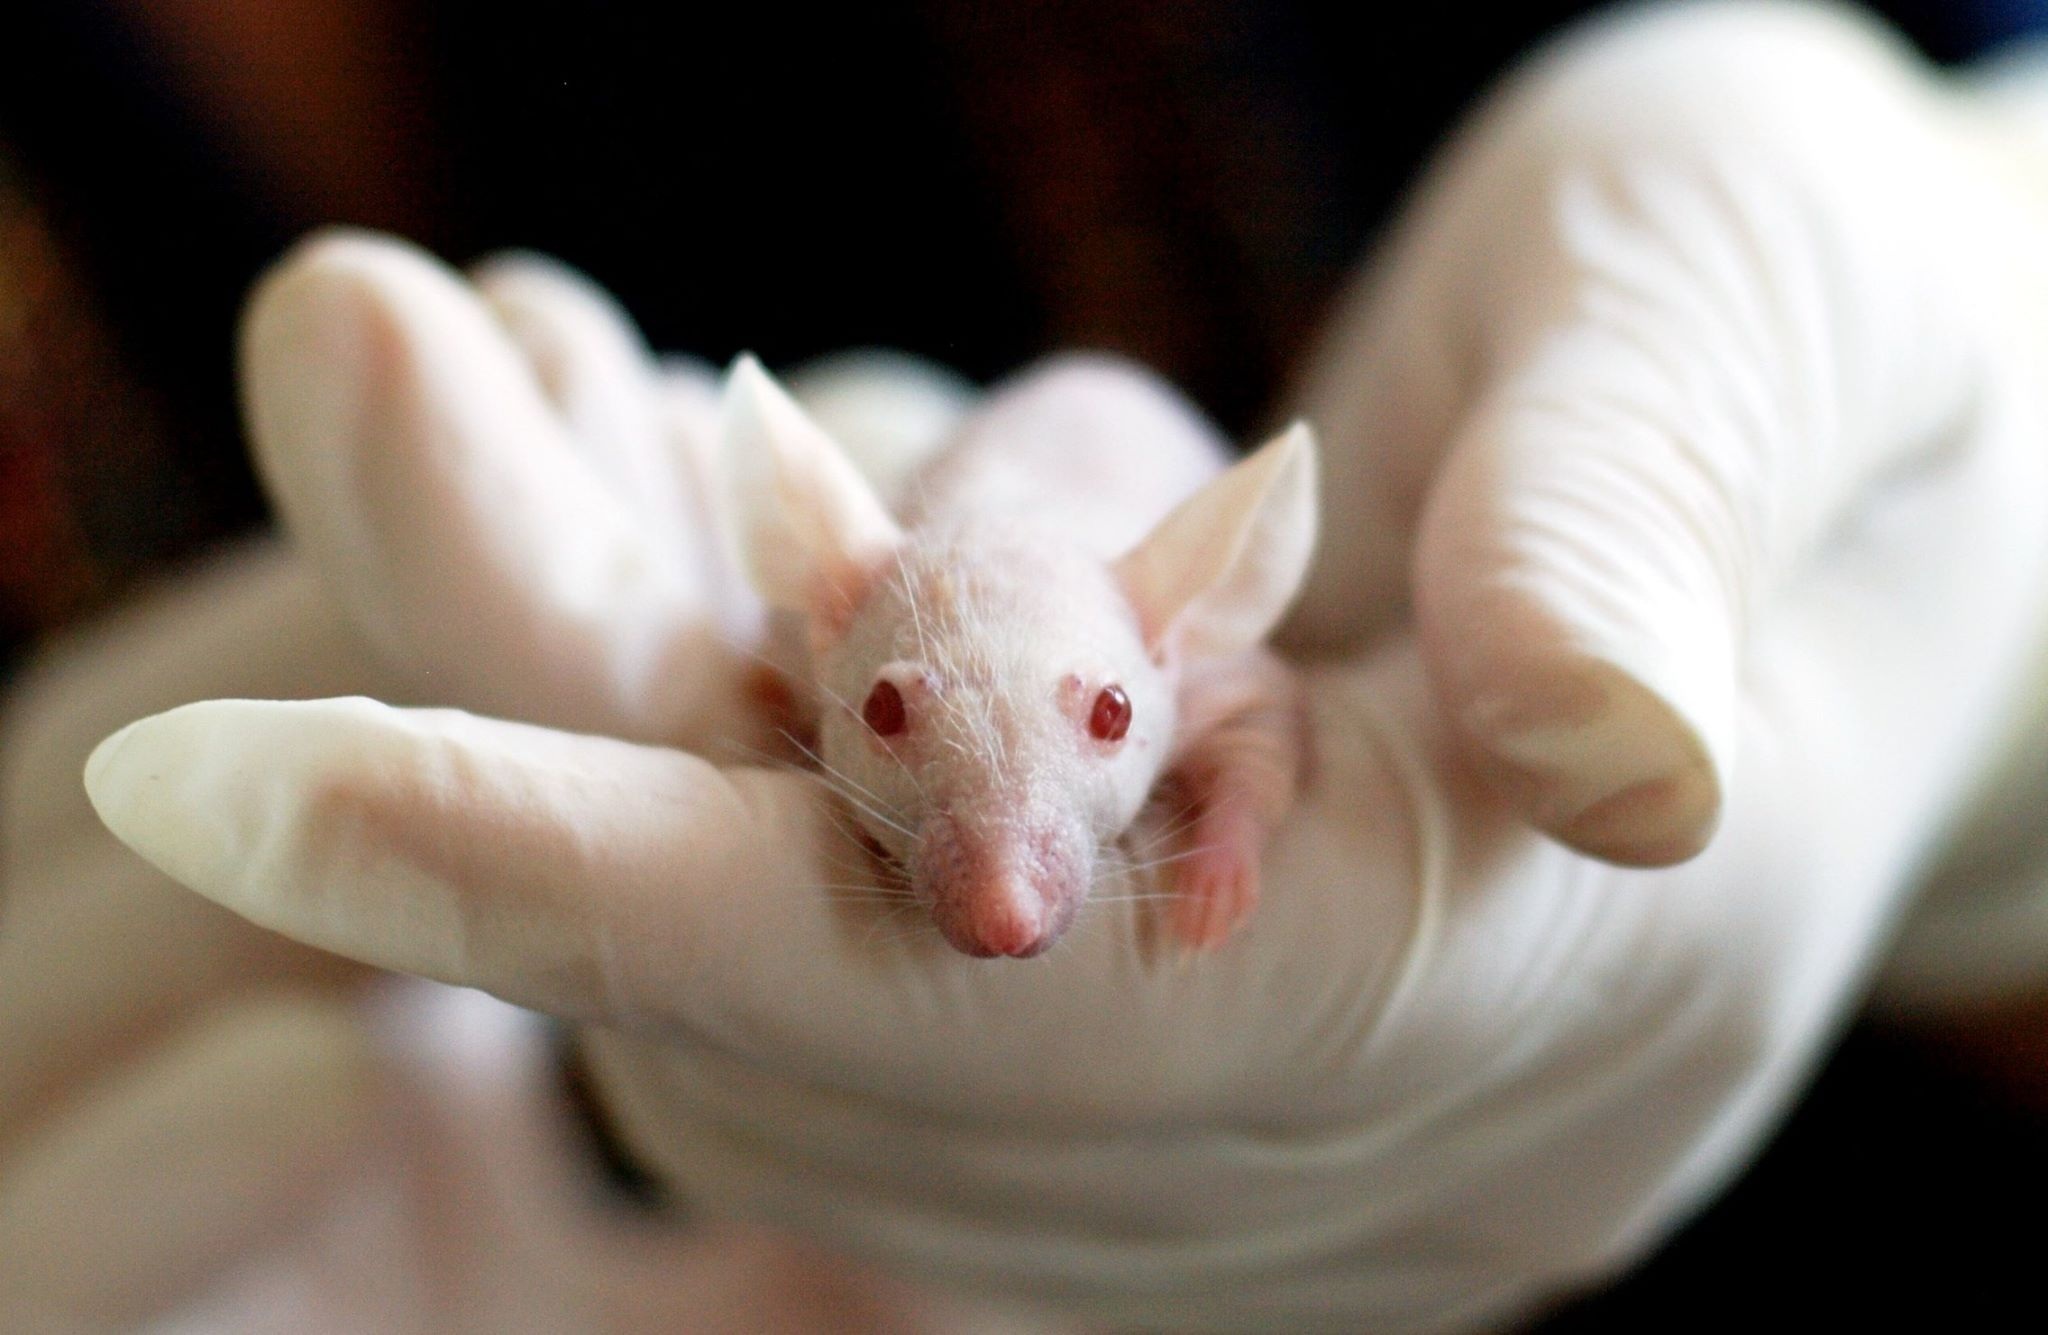
hand, technology, white, mouse, animal, cute, biology, mammal, medicine, research, close up, rat, skin, vertebrate, laboratory, discovery, discovering, pest, test, experiment, chemical, medical, chemistry, scientific, macro photography, scientist, biotechnology, researcher, researching, analyzing, medical research, science lab, clinical research, muroidea, muridae